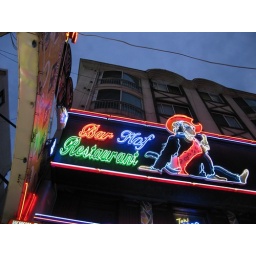
smoking monkey in a cowboy hat neon sign